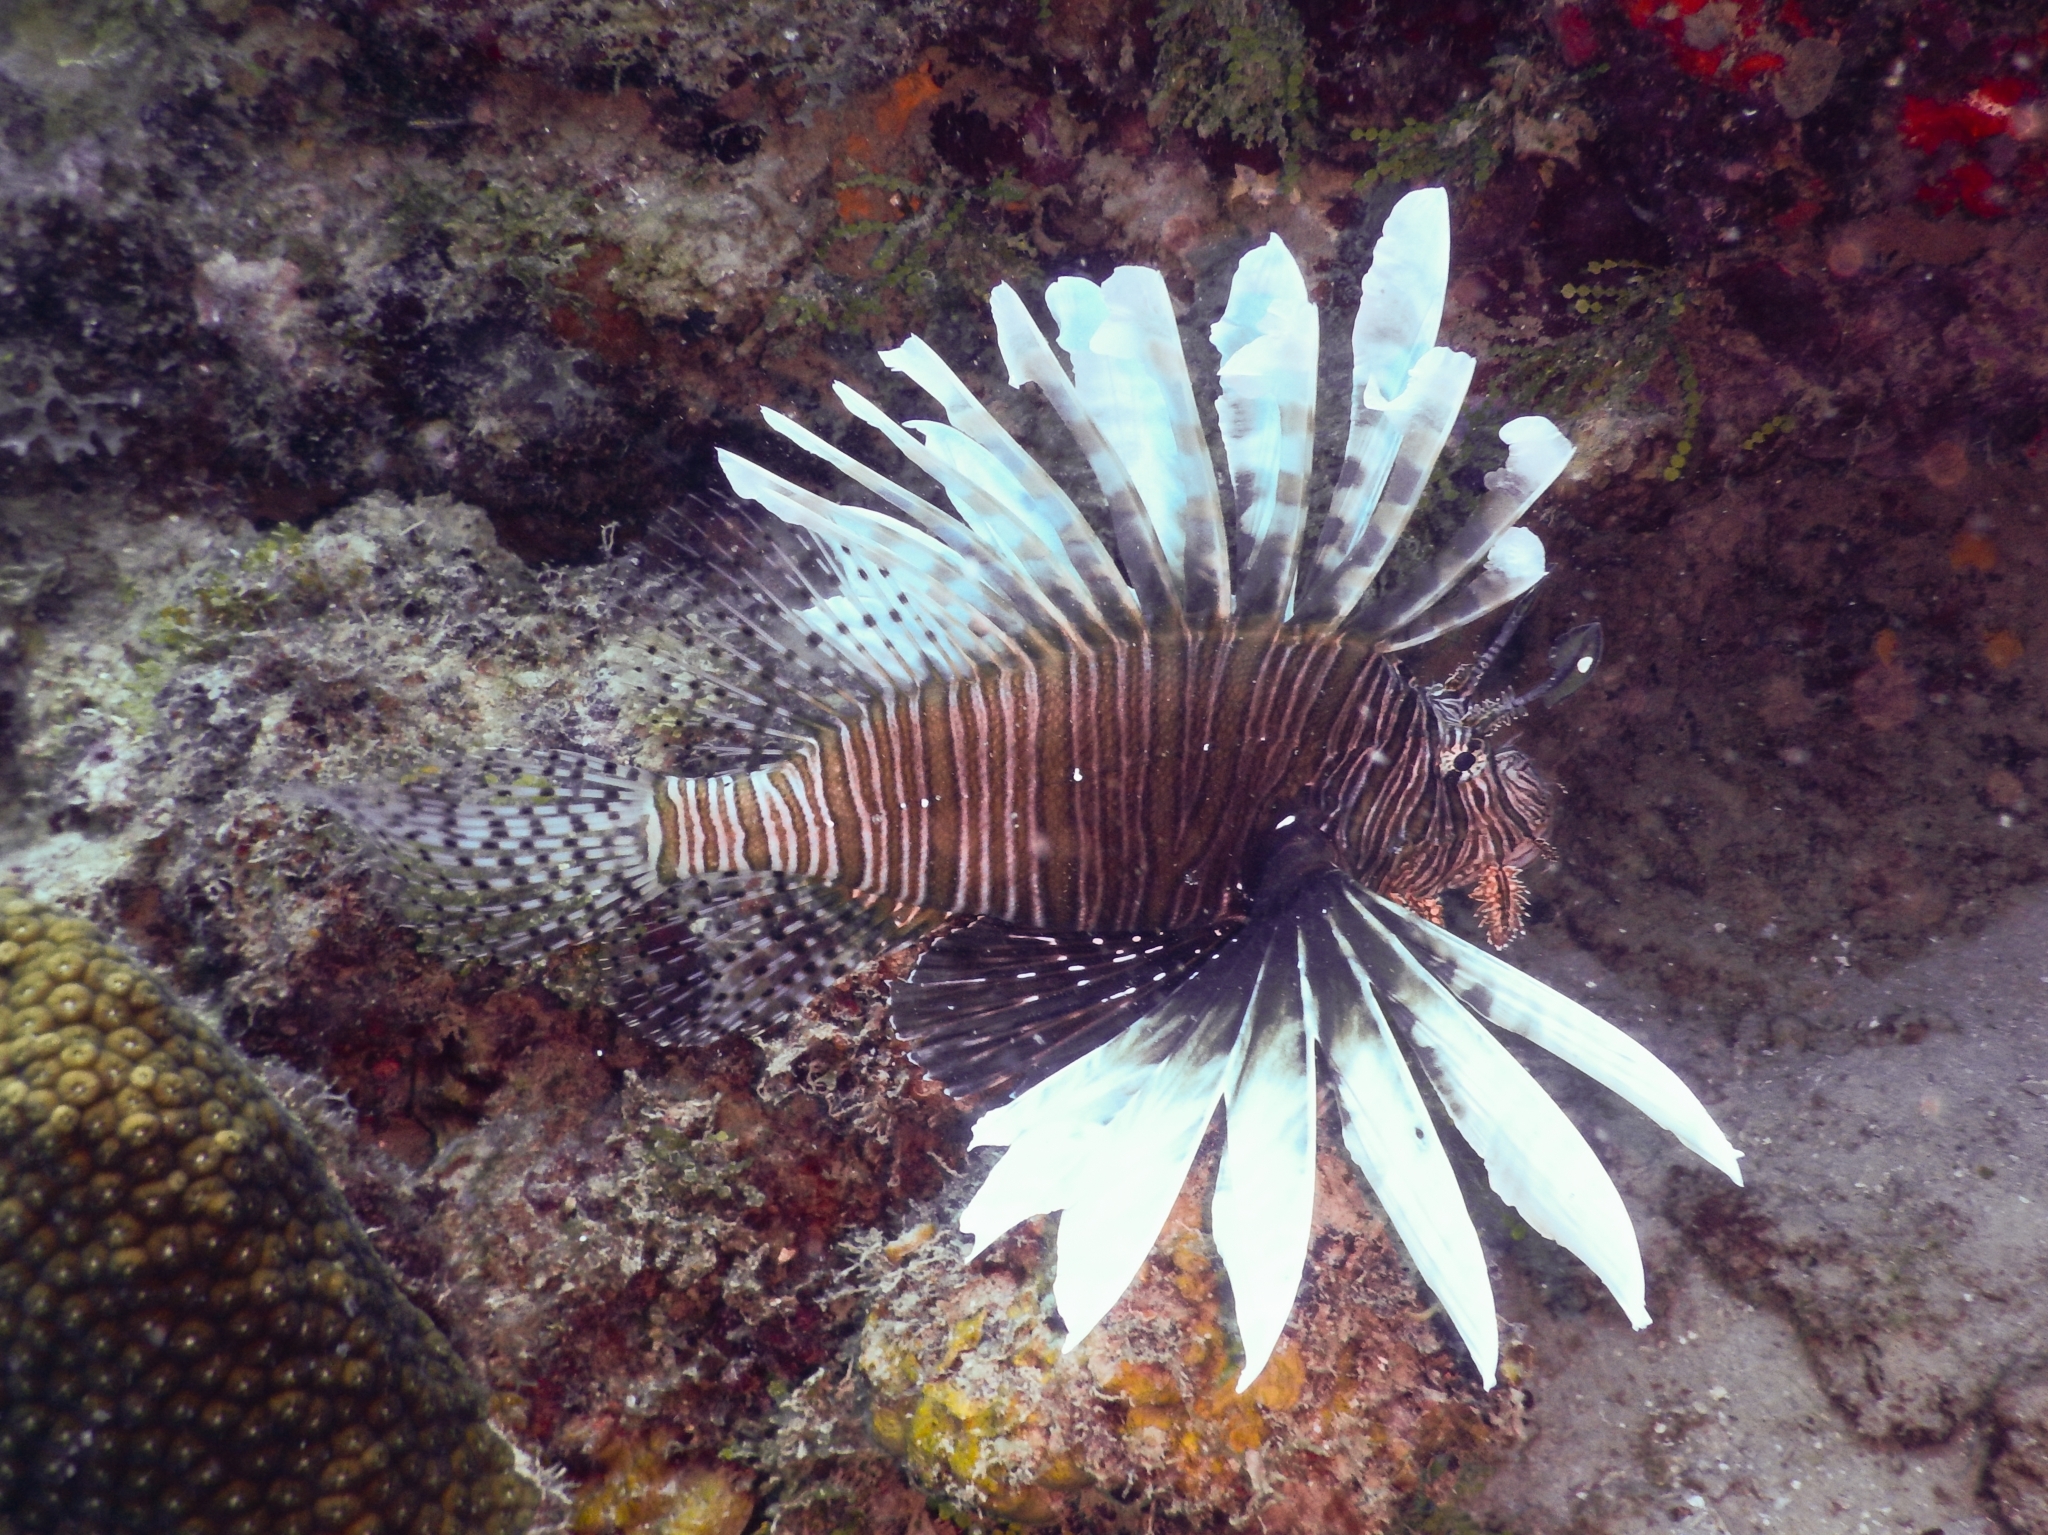
Pterois volitans (Red Lionfish)